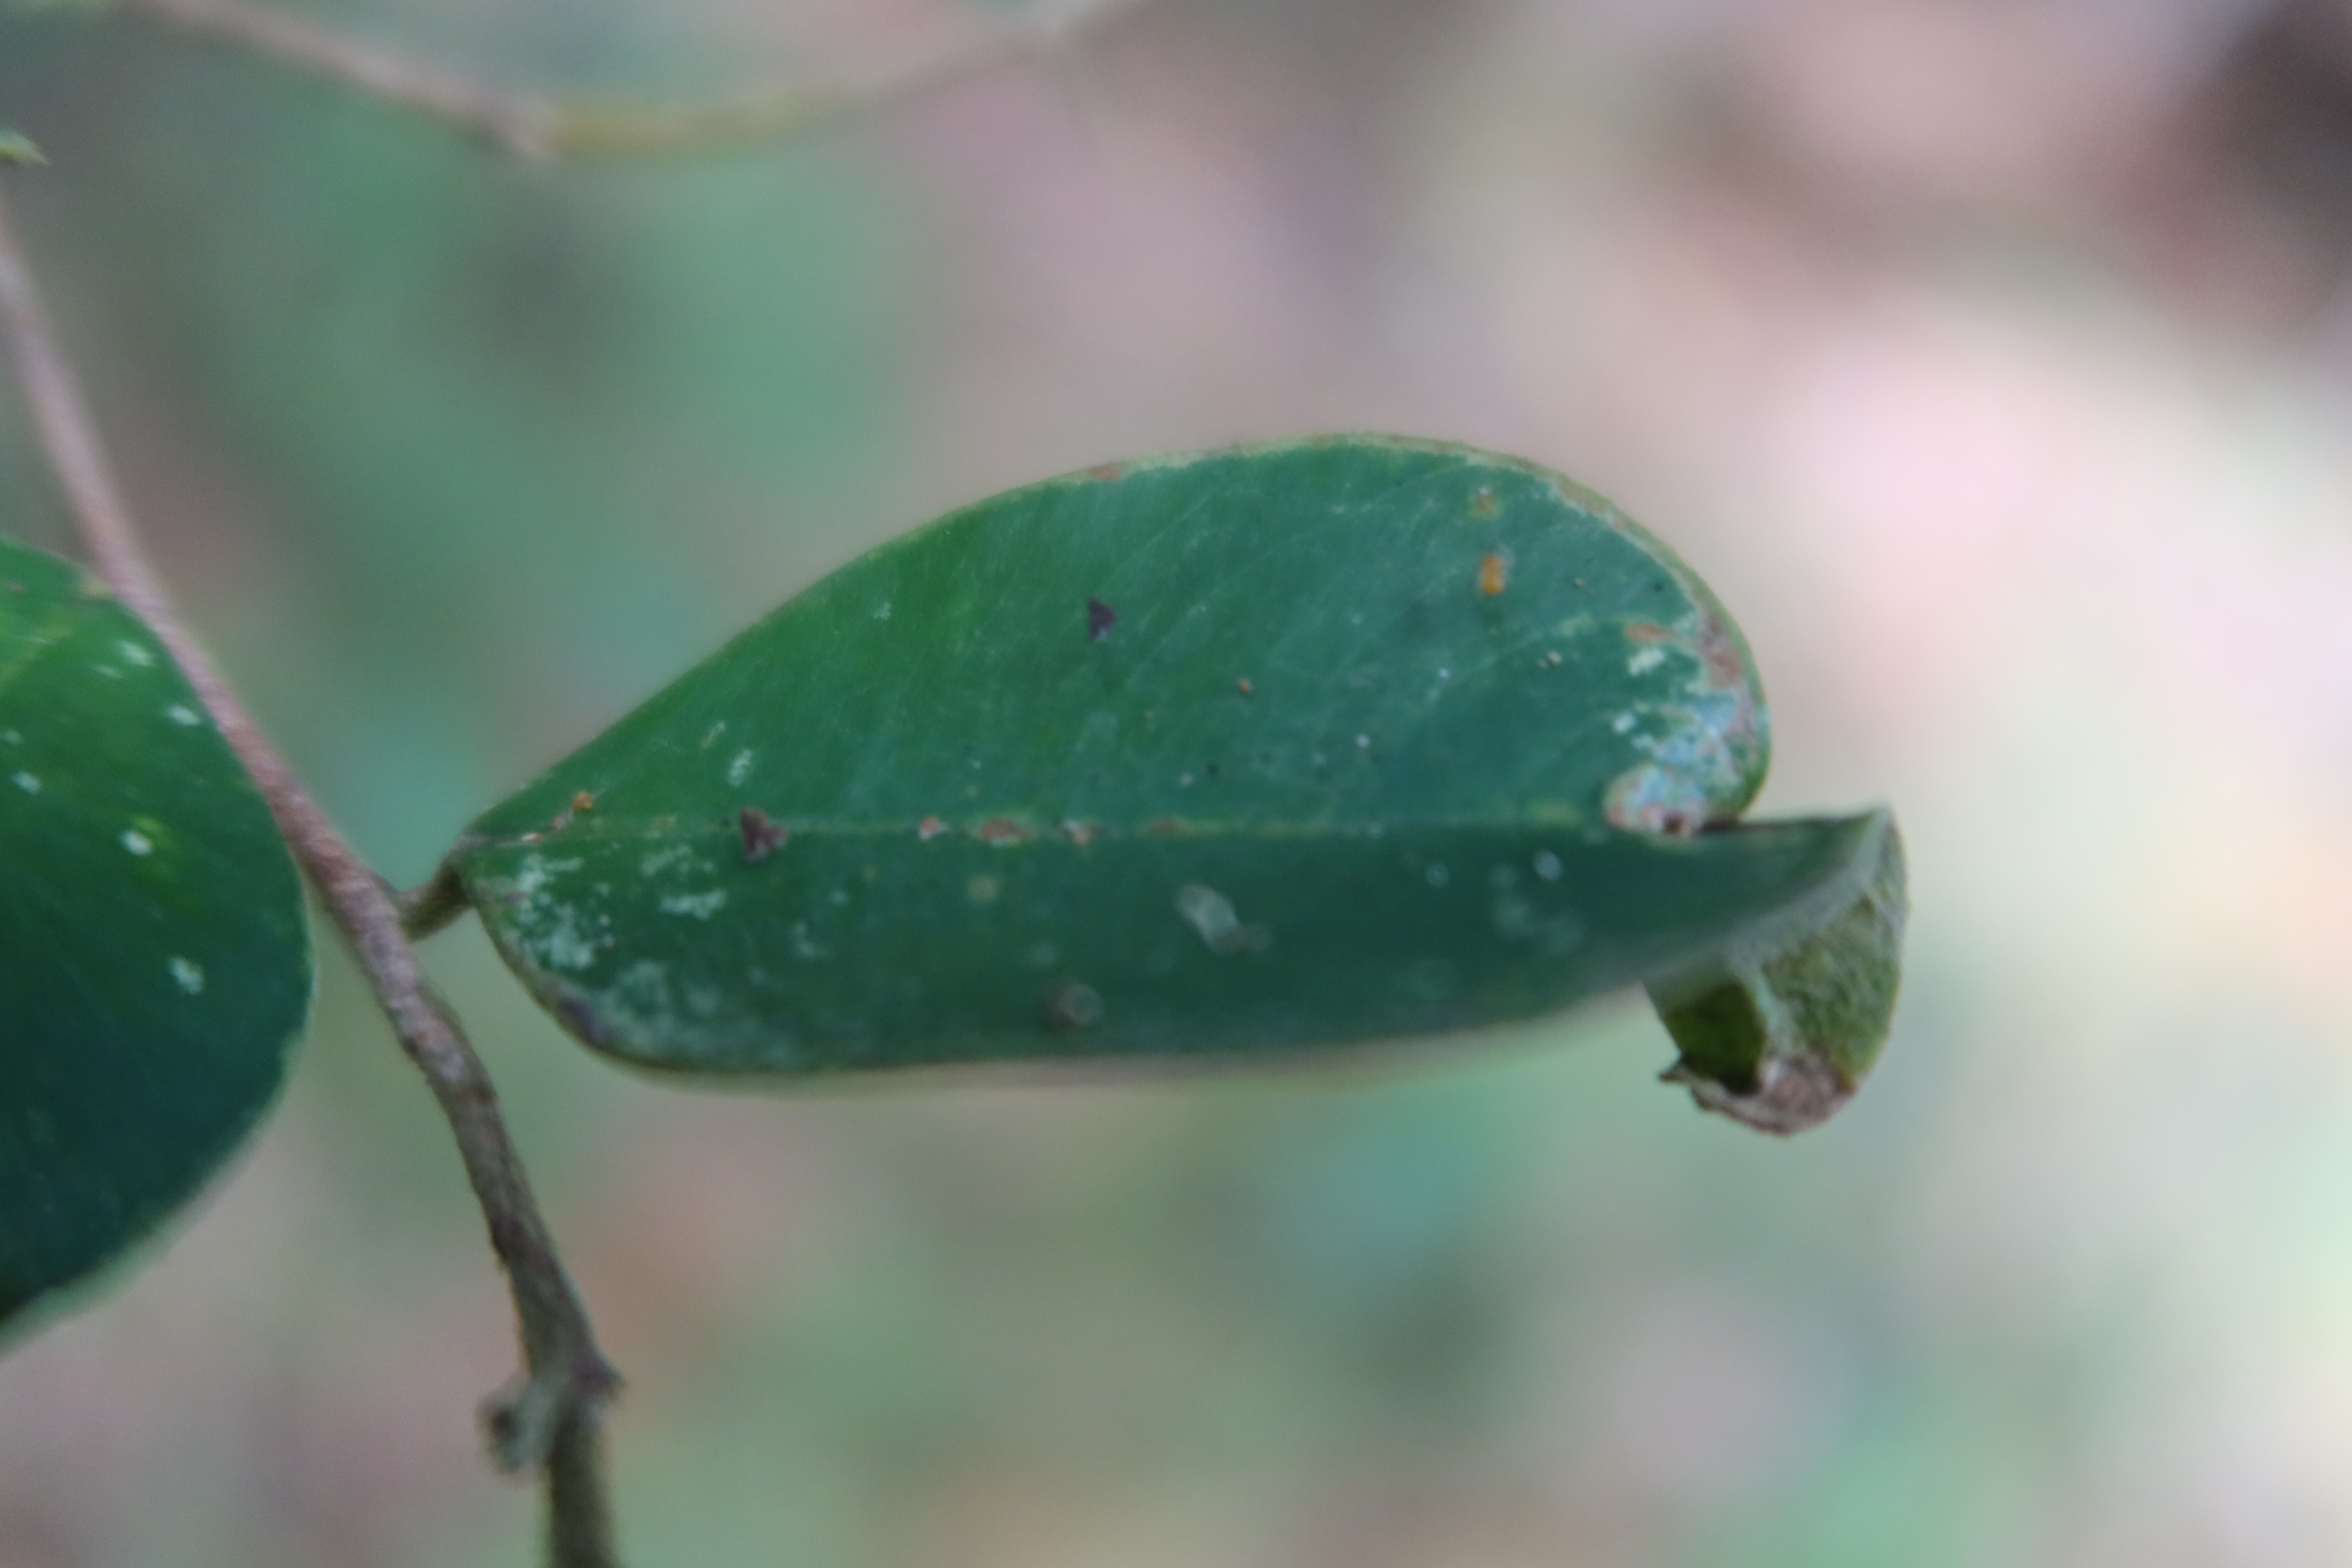
Label: Mosaic Viruses